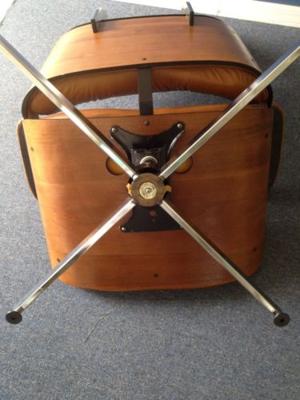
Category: chair